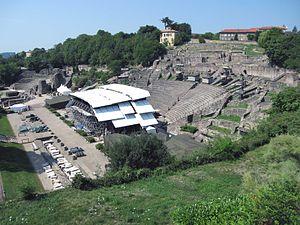
Théâtre et Odéon romains situés sur la colline de la Fourvière à Lyon
Géolocalisation
Les Nuits de Fourvière sont un festival culturel pluridisciplinaire se déroulant chaque été depuis 1946 au Théâtre antique de Fourvière du 5ᵉ arrondissement de Lyon près de la basilique en juin, juillet et août.